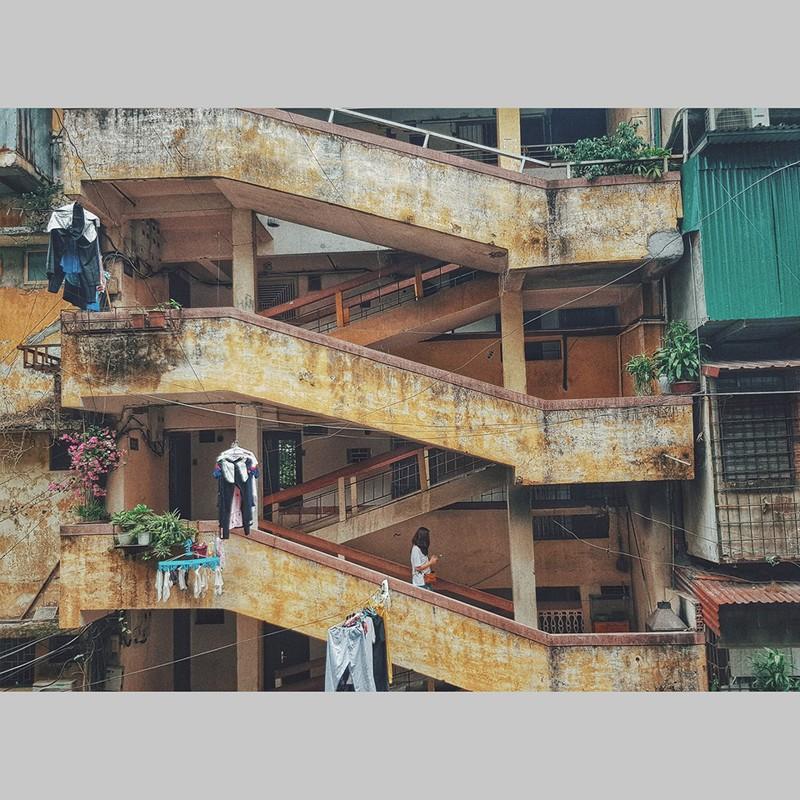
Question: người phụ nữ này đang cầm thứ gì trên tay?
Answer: điện thoại di động